Umoonasaurus

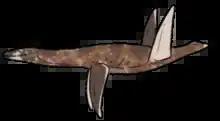
Life restoration

The crests of "Umoonasaurus" were likely covered by keratin in life, which would have made the crests considerably taller. Since the crests seem too delicate for defense, intraspecific combat, or skull reinforcement, they likely were used for communication. These structures could have been used for both species recognition and courtship displays, and may have been boldly colored in life. Preserved gut contents of the type specimen include 60 gastroliths and 17 isolated vertebrae of an indeterminate teleost fish. This teleost would have an estimated maximum length of between 182 and 296 mm, suggesting "Umoonasaurus" was a pelagic predator of the middle trophic level, but does not rule out opportunistic predation on benthic prey. This indicates a preference for small prey items, a view reinforced by the lack of hypercarnivorous adaptations in "Umoonasaurus".